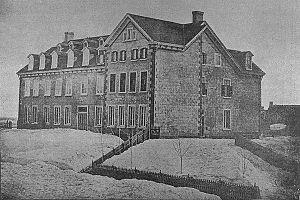
Maison des anciens gouverneurs des Trois-Rivières.
Le Vieux-Trois-Rivières, ou site patrimonial de Trois-Rivières est le centre historique de la ville de Trois-Rivières au Québec. Ce quartier historique regroupant une cinquantaine de bâtiments institutionnels et résidentiels a été déclaré site patrimonial par le gouvernement du Québec en 1964.
Le gouvernement des Trois-Rivières est l’une des trois divisions administratives de la colonie du Canada jusqu’en 1764, les deux autres étant le gouvernement de Québec et le gouvernement de Montréal. À l’époque de la Nouvelle-France, le territoire était divisé en cinq gouvernements particuliers : trois au Canada puis celui de la Louisiane et celui de l'Acadie. Il y eut aussi un projet, qui n’a pas été réalisé, de créer un autre gouvernement, celui de Détroit. Chacune de ces régions était connue sous l’appellation gouvernement parce qu’elle avait à sa tête un gouverneur.